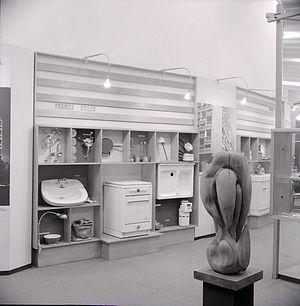
L'Union des artistes modernes, abrégé par le sigle UAM, est un mouvement d'artistes décorateurs et d'architectes fondé en France le 15 mai 1929 par Jean Prouvé, Charlotte Perriand, Charles Édouard Jeanneret, Pierre Jeanneret et Robert Mallet-Stevens. Stoppée par la Seconde Guerre mondiale, l'UAM reprend ses activités avec les expositions Formes utiles à partir de 1949. L'UAM s'arrête définitivement en 1958 mais les expositions « Formes utiles » se prolongent et sont à l'initiative du Centre de création industrielle en 1969.